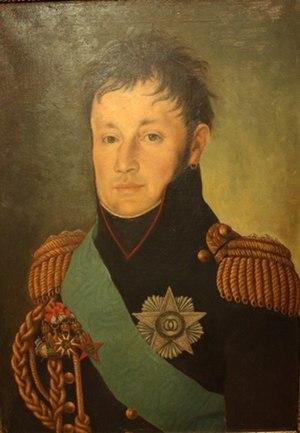
Giuseppe Lechi (1767-1836)
Giuseppe Lechi, né le 17 décembre 1767 à Aspes, dans la province de Brescia, en Lombardie, mort en 1836 à Montirone, est un patriote et général italien de la Révolution et de l’Empire.